Percy Lee Atherton

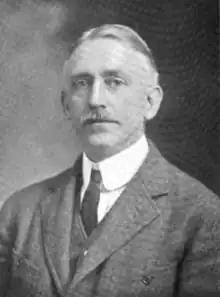

Percy Lee Atherton (September 25, 1871 – March 8, 1944) was an American composer and music teacher. His musical compositions include songs, chamber music, and several comic operas.